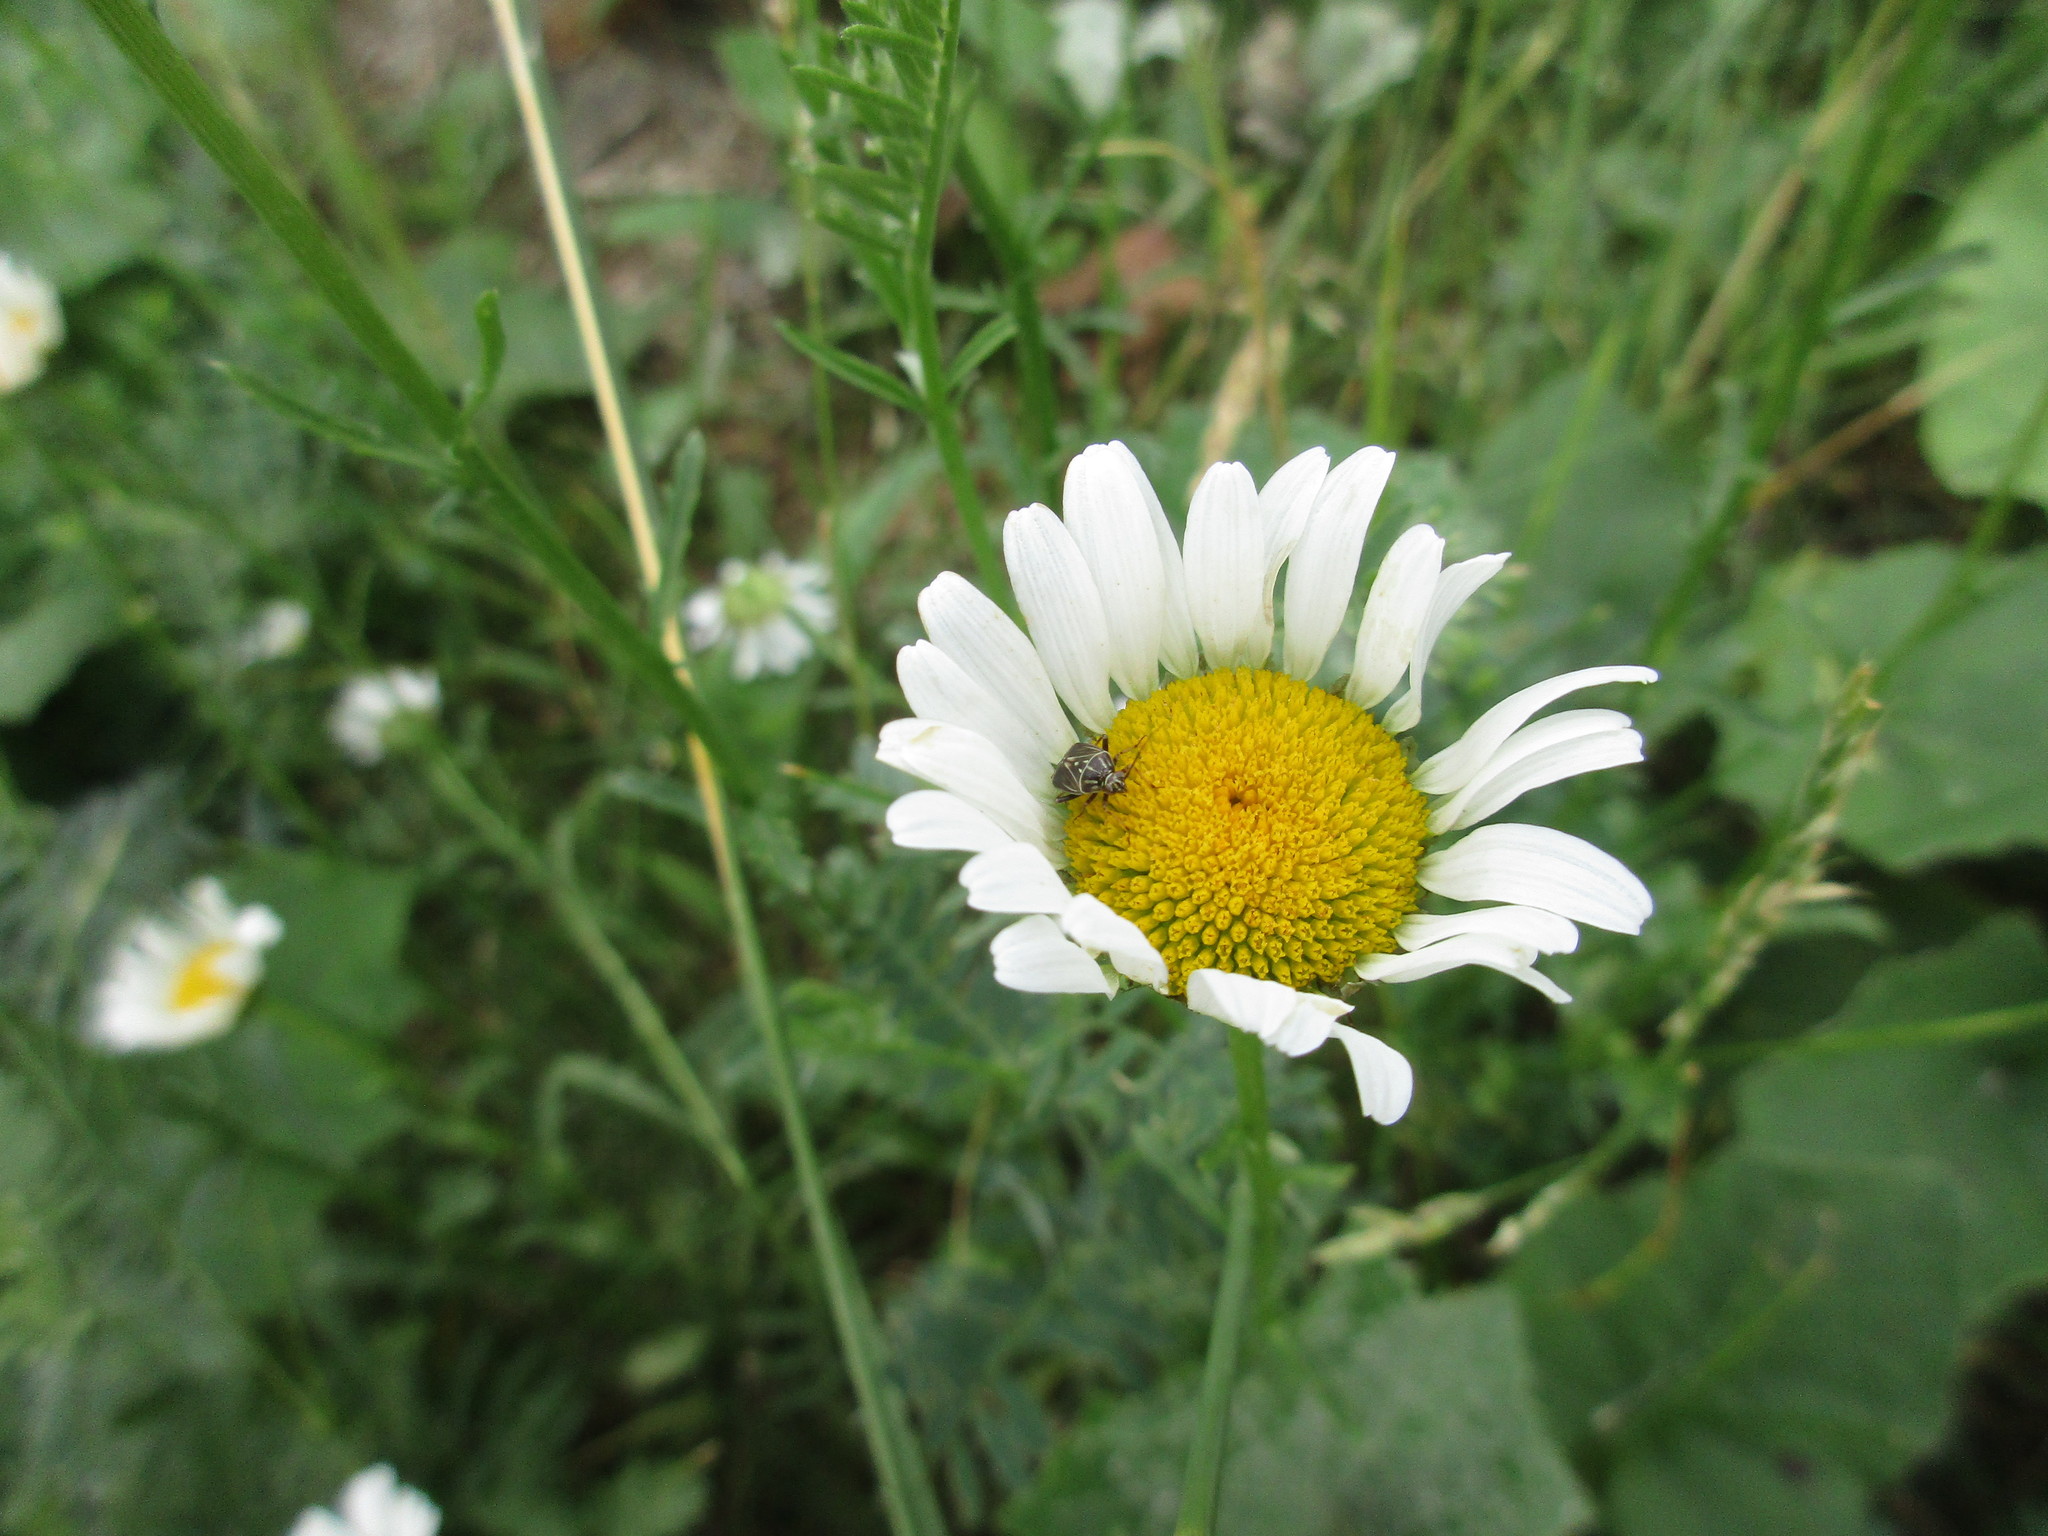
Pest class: lygus_bug